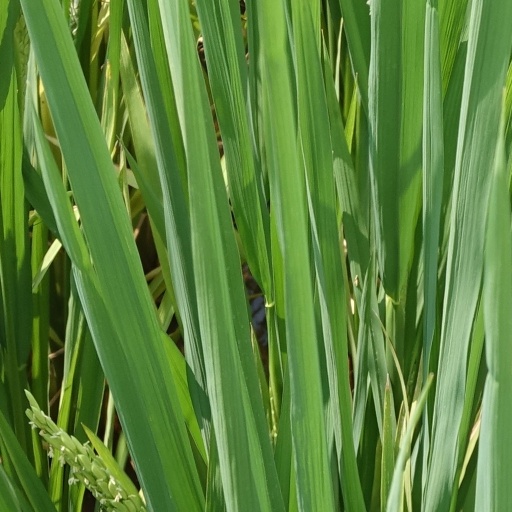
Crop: rice